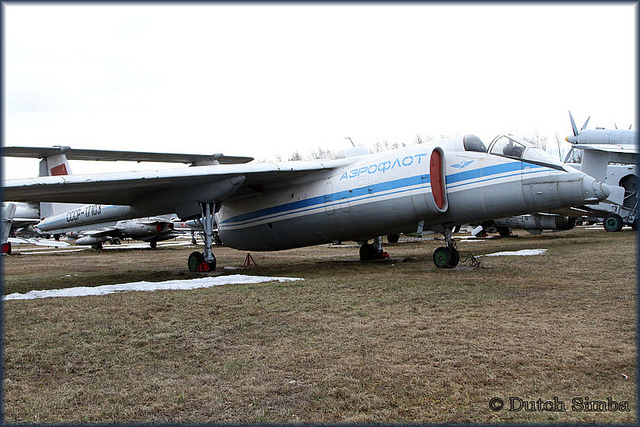
user: Given an image and a question. Answer the question in a short answer. Question: In what year was this plane retired from service? Short Answer:
assistant: 1979